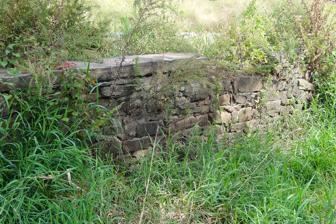
Building: Old Stone Arch Bridge (Bound Brook, New Jersey)
Country: United States of America
Year built: 1731
This article possibly contains original research . Please improve it by verifying the claims made and adding inline citations . Statements consisting only of original research should be removed. ( February 2013 ) ( Learn how and when to remove this message ) United States historic place Old Stone Arch Bridge U.S. National Register of Historic Places New Jersey Register of Historic Places Old Stone Arch Bridge Show map of Somerset County, New Jersey Show map of New Jersey Show map of the United States Location Railroad Avenue, approximately 194 feet east of South Main Street Bound Brook, New Jersey Coordinates 40°33′38″N 74°31′37″W / 40.56056°N 74.52694°W / 40.56056; -74.52694 Area less than one acre Built 1730 ( 1730 ) Architectural style Stone Arch bridge NRHP reference No. 08000550 NJRHP No. 4773 Significant dates Added to NRHP June 27, 2008 Designated NJRHP May 7, 2008 The Old Stone Arch Bridge is a bridge located in Bound Brook, New Jersey , United States. It is the second-oldest extant bridge in the US, after the Frankford Avenue Bridge (built in 1697) over Pennypack Creek in North Philadelphia, Pennsylvania . Built in 1731, it is the oldest bridge in New Jersey . It spans the Green Brook and connects Bound Brook ( Somerset County ) with Middlesex Borough ( Middlesex County ) in northern central New Jersey. The bridge also carried the Great Road Up Raritan, laid out in 1681, which was created by an act of the assembly of the Province of East Jersey . In 1764, the colonial highway, west of what is now Lambertville on the Delaware River and east of Elizabethtown Point on Newark Bay, was christened Old York Road . The highway represented the shortest route between Philadelphia and New York City (reached by ferry). It was built shortly after the King's Highway and called a variety of names, but it was most prominently known as the Upper Road when the Assunpink Trail was widened. The bridge allowed farmers, plantation owners, and all those west and north of the Raritan River a direct route to the colonial ports of New Brunswick and Raritan Landing . Since the early 1870s, the Old Stone Arch Bridge has been buried up to the parapets due to the construction of a railroad embankment. Description The bridge, supposedly made from locally quarried rough-hewn masonry and stone, is a classic, three-arch edifice. The center span is approximately 17.9 feet (5.5 m) wide with two side arches that are approximately 12.5 feet (3.8 m) and 12.25 feet (3.73 m) on the west and east sides respectively. Only a sign, often hidden behind weeds, wild bushes and large trucks or trailers that park alongside it, identifies what lies beneath. The roadway between the exposed south and non-visible north parapet, which may at some point have been widened, is approximately 26 feet (7.9 m) in width. It is about 79.5 feet (24.2 m) long, more than the Pennypack Creek Bridge. Only the south parapet and a spandrel , 4 feet (1.2 m) in the center and 6 feet (1.8 m) at each end, are visible. It is believed to indicate that prior to the original roadway's flattening, it was a typical humpback or camelback bridge . A concrete barrier was installed several years ago [ when? ] to protect the south parapet. The novelty of the bridge remains additionally reinforced by the fact that the first bridges in New Jersey, constructed within colonial times, were a few logs dropped across a stream with sawn timbers fastened to them to provide a flat, relatively even surface, with the occasional inclusion of a handrail. Most were funded by local municipalities. Today in regions of central and northern New Jersey that have access to mountainous terrain where stone is abundant, bridges are almost exclusively stone arch bridges . Most of them were constructed between the 1820s and early 1900s. There are a few in the southern portions of the state, which may have resulted from smaller quantities of congestion and less abundant stone. [ original research? ] Endangered status As the bridge had been buried for over 140 years, it is listed by Preservation New Jersey as one of the "10 Most Endangered Historic Sites in New Jersey". However, Somerset County's Cultural and Heritage Commission has reported that the county invested almost $100,000 to unearth and restore the state's most historic bridge. The project had full cooperation from its neighboring Middlesex County Cultural and Heritage Commission and the county [ clarification needed ] has assumed responsibility for the structure. The bridge was additionally placed on the National Register of Historic Places in 2008. Communities The center of the bridge is on the border between the Somerset and Middlesex Counties and the interior boroughs of Bound Brook and Middlesex. When the bridge was being built in 1731, Bound Brook Borough was part of Bridgewater and Middlesex Borough remained part of Piscataway. Byways which crossed the bridge Among the initial primary highways constructed in the state of New Jersey, the Camden Turnpike, the Amboy Turnpike and sectors of the modern Cranbury Road the first 3 primary highways in the state remained; the third member of this group comprised a sector of the modern River Road, which crossed the Old Stone Arch Bridge (though it was not a significant highway prior to the American Revolutionary War ) as sectors of the highway separated northeast to modern Dunellen, turning west, continuing southwest to the point where it crossed the bridge and proceeding to the division point of the northern and southern branches of the river at Branchburg. From there the highway followed some existing roads southwest toward the Delaware River; further evidence that the highway was known by that name was provided in 1936 by Cornelius C. Vermeule in his Raritan Landing That Was , 1675–1875 (1936) which provided a road map he drew to recreate the route. These routes were accompanied at the time via the modern road known as State Route 27, south of Princeton, New Jersey, which originally extended to Salem. The portion designated the "Old Salem Road" crossed the bridge, though the route possesses several additional names, including the "Asapink Trail", "Upper Road", "Old Dutch Road" and the "Lincoln Highway". It was originally known as "Lawrie's Road" or "Lower Road"; the third highway constituted what is a portion of today's River Road, extending from Piscataway to Bound Brook. As early as the late 17th century, starting in Cheltenham, Pennsylvania , a highway known as Old York Road began from Philadelphia to New Hope on the Delaware River across from one of the major ferries to New Jersey. The highway was conceived by a petition to Governor Charles Gookin and his council in 1691 by the Cheltenham settlers that asked for a road to be built between the Delaware River and Philadelphia, which resulted in a 1711 survey. From 1711 to 1772 it was constructed and ran from Central Philadelphia to Elizabethtown (now Elizabeth) Point. The main road still exists under different names, but a large portion still has that name in Pennsylvania and New Jersey from Lambertville to Hillsborough. It was formally accepted and authorized after a 1762 road survey conducted by Somerset County that ended with its eastern terminus in that county as "to middle of Bound Brook Stone Bridge". As the shortest route from Philadelphia to New York City, Old York Road was selected by the Swift Sure Stagecoach line, a stagecoach company which was granted a franchise via the two states. It ran well into the middle of the 19th century until the development of efficient railroad lines. The Old Stage Inn on Front Street and Park Avenue in Scotch Plains, New Jersey , built in 1737, was one of the original taverns and stage coach stops, known as "ordinaries", where mail was dropped off and passengers could receive food, drink, additional perishables and rest for the duration of the night; it currently remains in business south of U.S 22, with a memorial marker on a small boulder next to a flagpole on Front Street just in front of the inn. Impact of the Raritan Landing The Old Stone Arch Bridge was built to allow hunters, farmers, tradesmen and all other travelers between northwest New Jersey and west of it to cross the Green Brook. The old highway is memorialized in Hunterdon County, NJ In the early 18th century, traveling along the northern bank of the Raritan westward from Somerset County required crossing the Green Brook, which merged into a confluence with the Raritan River from Middlesex County. Unlike many other rivers and waterway crossings in the colonies, and New Jersey in particular, there was no established ferry. It was impossible to cross the brook without taking an extremely long and time-consuming northern bypass, and particularly became a problem because of the emergence of the ports of New Brunswick and Raritan Landing across from each other on the river. Raritan Landing emerged as a vital port community during the 1720s. It was situated at the farthest inland point on the Raritan River that could be navigated by merchant ships of the day. In its prime, the landing was the center for local trade and, along with New Brunswick, served as a hub for imports and exports to and from the Raritan Valley. By the 1740s, there were approximately 70 structures and more than 100 inhabitants. By the end of the Revolutionary War it had become insignificant after being ravished by the invading British armies and overshadowed by New Brunswick, where the river was deeper. Burial The Old Stone Arch Bridge is obscurely located along what is no more than a rough road driveway to a warehouse occupied by trucking company. The Somerset County Cultural and Heritage Commission, the Board of Chosen Freeholders in the county and their site coordinator, Thomas d'Amico, commissioned a feasibility study that included excavating portions of the structure that were buried in the early 1870s, when the second of three railroad lines passed via Bound Brook. They discovered the bridge, despite its burial for more than approximately 140 years; the portion of the brook it spanned, which flowed into the Raritan River approximately 100 yards to the south, was redirected to allow dry ground to form beneath the bridge. Rediscovery and proposed unearthing and preservation The bridge remained significant for approximately 140 years prior to its burial until the early 1870s, when it was superseded as the premiere land route across the Green Brook by newly constructed railroads. However, the borough planned to memorialize it as the central point of what has been suggested to be the Old Stone Bridge Park by the borough. Its approximate date of construction remained uncertain, but recently discovered state records validated its approximate building date, with the provincial legislature authorizing the construction of a bridge within the area in 1727 and 1728: "There shall be a Bridge built over the Bound-Brook, in the most commodious place on the North-East-Side of the Road, as it now lies from Piscataway, in the County of Middlesex, up Raritan River". Construction of this bridge reportedly had not begun by 1730 when the legislature passed a supplementary act to clarify the intent of the earlier law regarding the Bound Brook bridge: Whereas the Bridge to be built over Bound Brook... has hitherto met with Obstructions, arising from Mistakes concerning the Meaning and Intention of the said [1727/28] Act: ... That as soon as conveniently may be after the Publication of this Act, there shall be a Bridge built over the Bound Brook, on the most commodious Place on the North East Side of the Road now used, as it lies from Piscataway, in the County of Middlesex, up Raritan River, which Road, as the same is now [utilised], shall be deemed and taken for the Road or High-way  and good and sufficient Causeways laid... one Third Part at the Expence [sic] of the County of Middlesex...The other two Third Parts thereof at the Expence [sic] of the County of Somerset. No records have been discovered to prove exactly when the bridge was actually constructed, though all evidence points to 1731. A legislative act of 1760 regulating roads and bridges clearly references this arrangement and states "two Stone Bridges and a Causeway have been built near the Mouth of Bound-Brook". The second stone bridge referenced in the act was located at the eastern end of the causeway. This structure extended over the tail race for the neighboring gristmill ; although the exact construction date of the gristmill is unknown, it is believed to predate the bridges and causeway. A 1766 map of Somerset County depicts the gristmill on the Raritan Road, upstream from the causeway, and attributes it to "Fields”. Michael Field, a miller and merchant in Bound Brook, was most likely the operator of the gristmill on Green Brook. Field did not then own the property, but the land had belonged to his family as early as the 1720s. The gristmill was likely built either during the tenure of Michael's father, Jeremiah (1729-1747), or his brother, also Jeremiah, prior to 1765. Hunter Research was commissioned by the Army Corps of Engineers, which has been analyzing the problem and has attempted to resolve the borough's catastrophic historic flooding disasters, to write a brochure entitled "Saving Bound Brook. Where the Green Brook Meets The Raritan". It [ clarification needed ] considered and proposed including the bridge, which was a “Warren-truss” iron bridge that was built in 1894. It replaced a wooden “kings post” crossing that replaced the second stone bridge only a decade before. The company speculated that the kings post bridge lasted for a short period of time because it was made from wood, which is not particularly sturdy. It also theorized that a larger, stronger structure was needed since a trolley service operated by the Brunswick Traction Company began on this route around the same time. In 1932, with the construction of a larger, more modern bridge financed by both counties along East Main Street which became Lincoln Avenue at its eastern end in Middlesex Borough in Middlesex County, all road traffic was diverted to the bridge around the same time the trolleys went out of service. The Warren-truss bridge was considered a hazard and closed due to wear, probable flooding and what appears to be lack of proper maintenance, which ended the 301-year life of the original historic Philadelphia to New York City highway that crossed the bridge. Role in the Revolutionary War The Old Stone Arch Bridge that was listed on the National Register of Historic Places in 2008 as a national landmark mostly for its role in the American Revolutionary War. In 1777 a force of British soldiers marched in the darkness during the middle of the night from New Brunswick and surprised the smaller contingent of American troops and ragtag militia members in the Battle of Bound Brook . A British soldier's diary stated that they were held at bay due to "murderous fire" from their enemies who were positioned in a garrison near the bridge. This minor skirmish allegedly lasted no more than "eight to ten minutes" when the Americans abandoned their position as more British reinforcements appeared. Future Hunter Research notes that if the cultural and heritage commissions and Somerset County and the Borough of Bound Bridge produce a conclusive decision in association with governing bodies within the region, the bridge (when it is unearthed and restored) and a Stone Bridge Park will be the highlight of a Raritan River Park that will extend the length of that county along the north banks of the river. The combined plans call for an ambitious greenway and park along the entirety of the northern banks of the river within the county and the Borough of Bound Brook Bridge will have its historic riverfront restored; this would require rerouting the southern railroad line and removing the embankment that has been a barrier between the riverfront and downtown Bound Brook for over 140 years. See also List of bridges on the National Register of Historic Places in New Jersey References